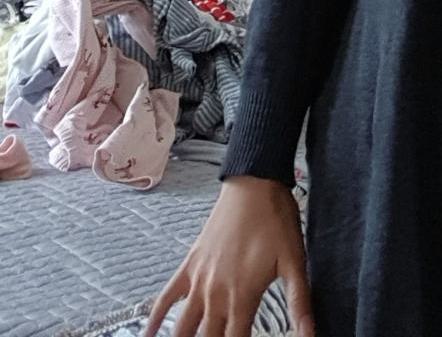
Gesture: no_gesture